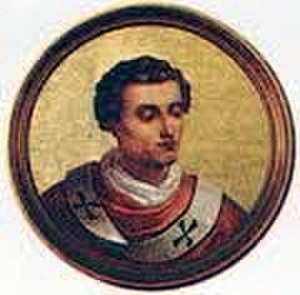
Pave Anastasius 3.
Anastasius 3. var pave fra april 911 til sin død i 913. Han var født i Rom. En romersk adelig kaldet Lucian bliver nogle gange antaget at været hans far, selvom andre kilder hævter, at han var den uægte søn af hans forgænger Pave Sergius 3. Der vides ganske lidt om Anastasius, da der ikke er bevaret om hans tid som pave, der foregik på et tidspunkt, hvor Theophylact, Greve af Tusculum og hans kone Theodora, havde stor magt, og de havde godkendt hans kandidatur til pave. Den normanniske hertug Rollo blev døbt under Anastasius' tid som pave.